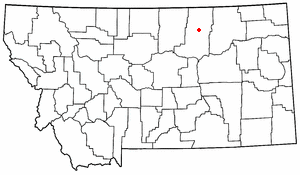
Malta (Montana)
Maltas beliggenhed i Montana
Malta er en amerikansk by og administrativt centrum for det amerikanske county Phillips County i staten Montana. I 2000 havde byen et indbyggertal på 2.120.